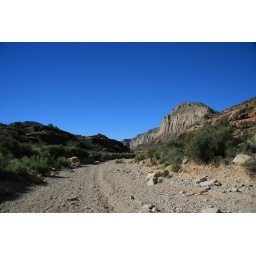
Dry river bed in inner Hualapai Canyon, Hualapai Indian Reservation, Arizona